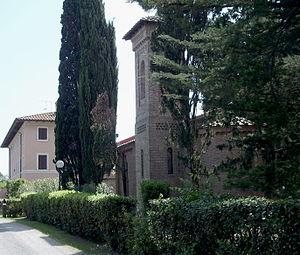
Principina Terra est une frazione située sur la commune de Grosseto, en Toscane, Italie.